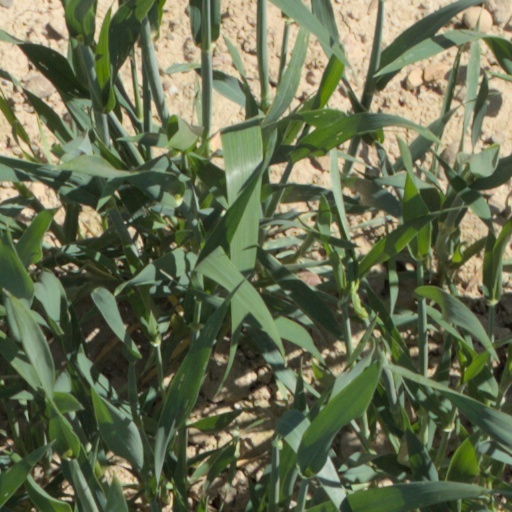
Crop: wheat